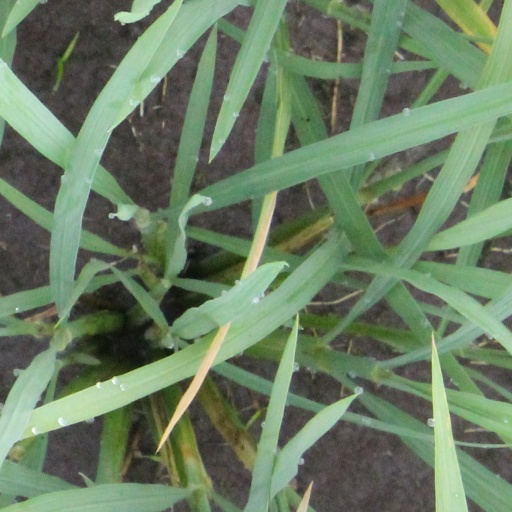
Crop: rice